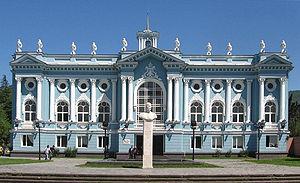
Le tourisme est une composante importante de l'économie de la Géorgie : elle a apporté une contribution au produit intérieur brut du pays de 6,7% en 2015, de 7,1% en 2016, de 6,9% en 2017 et de 7,6% en 2018.
L'architecture géorgienne est le terme utilisé pour se référer au style d'architecture existant ou ayant existé en Géorgie.
Senaki est une ville de la région de Mingrélie-Haute Svanétie en Géorgie.